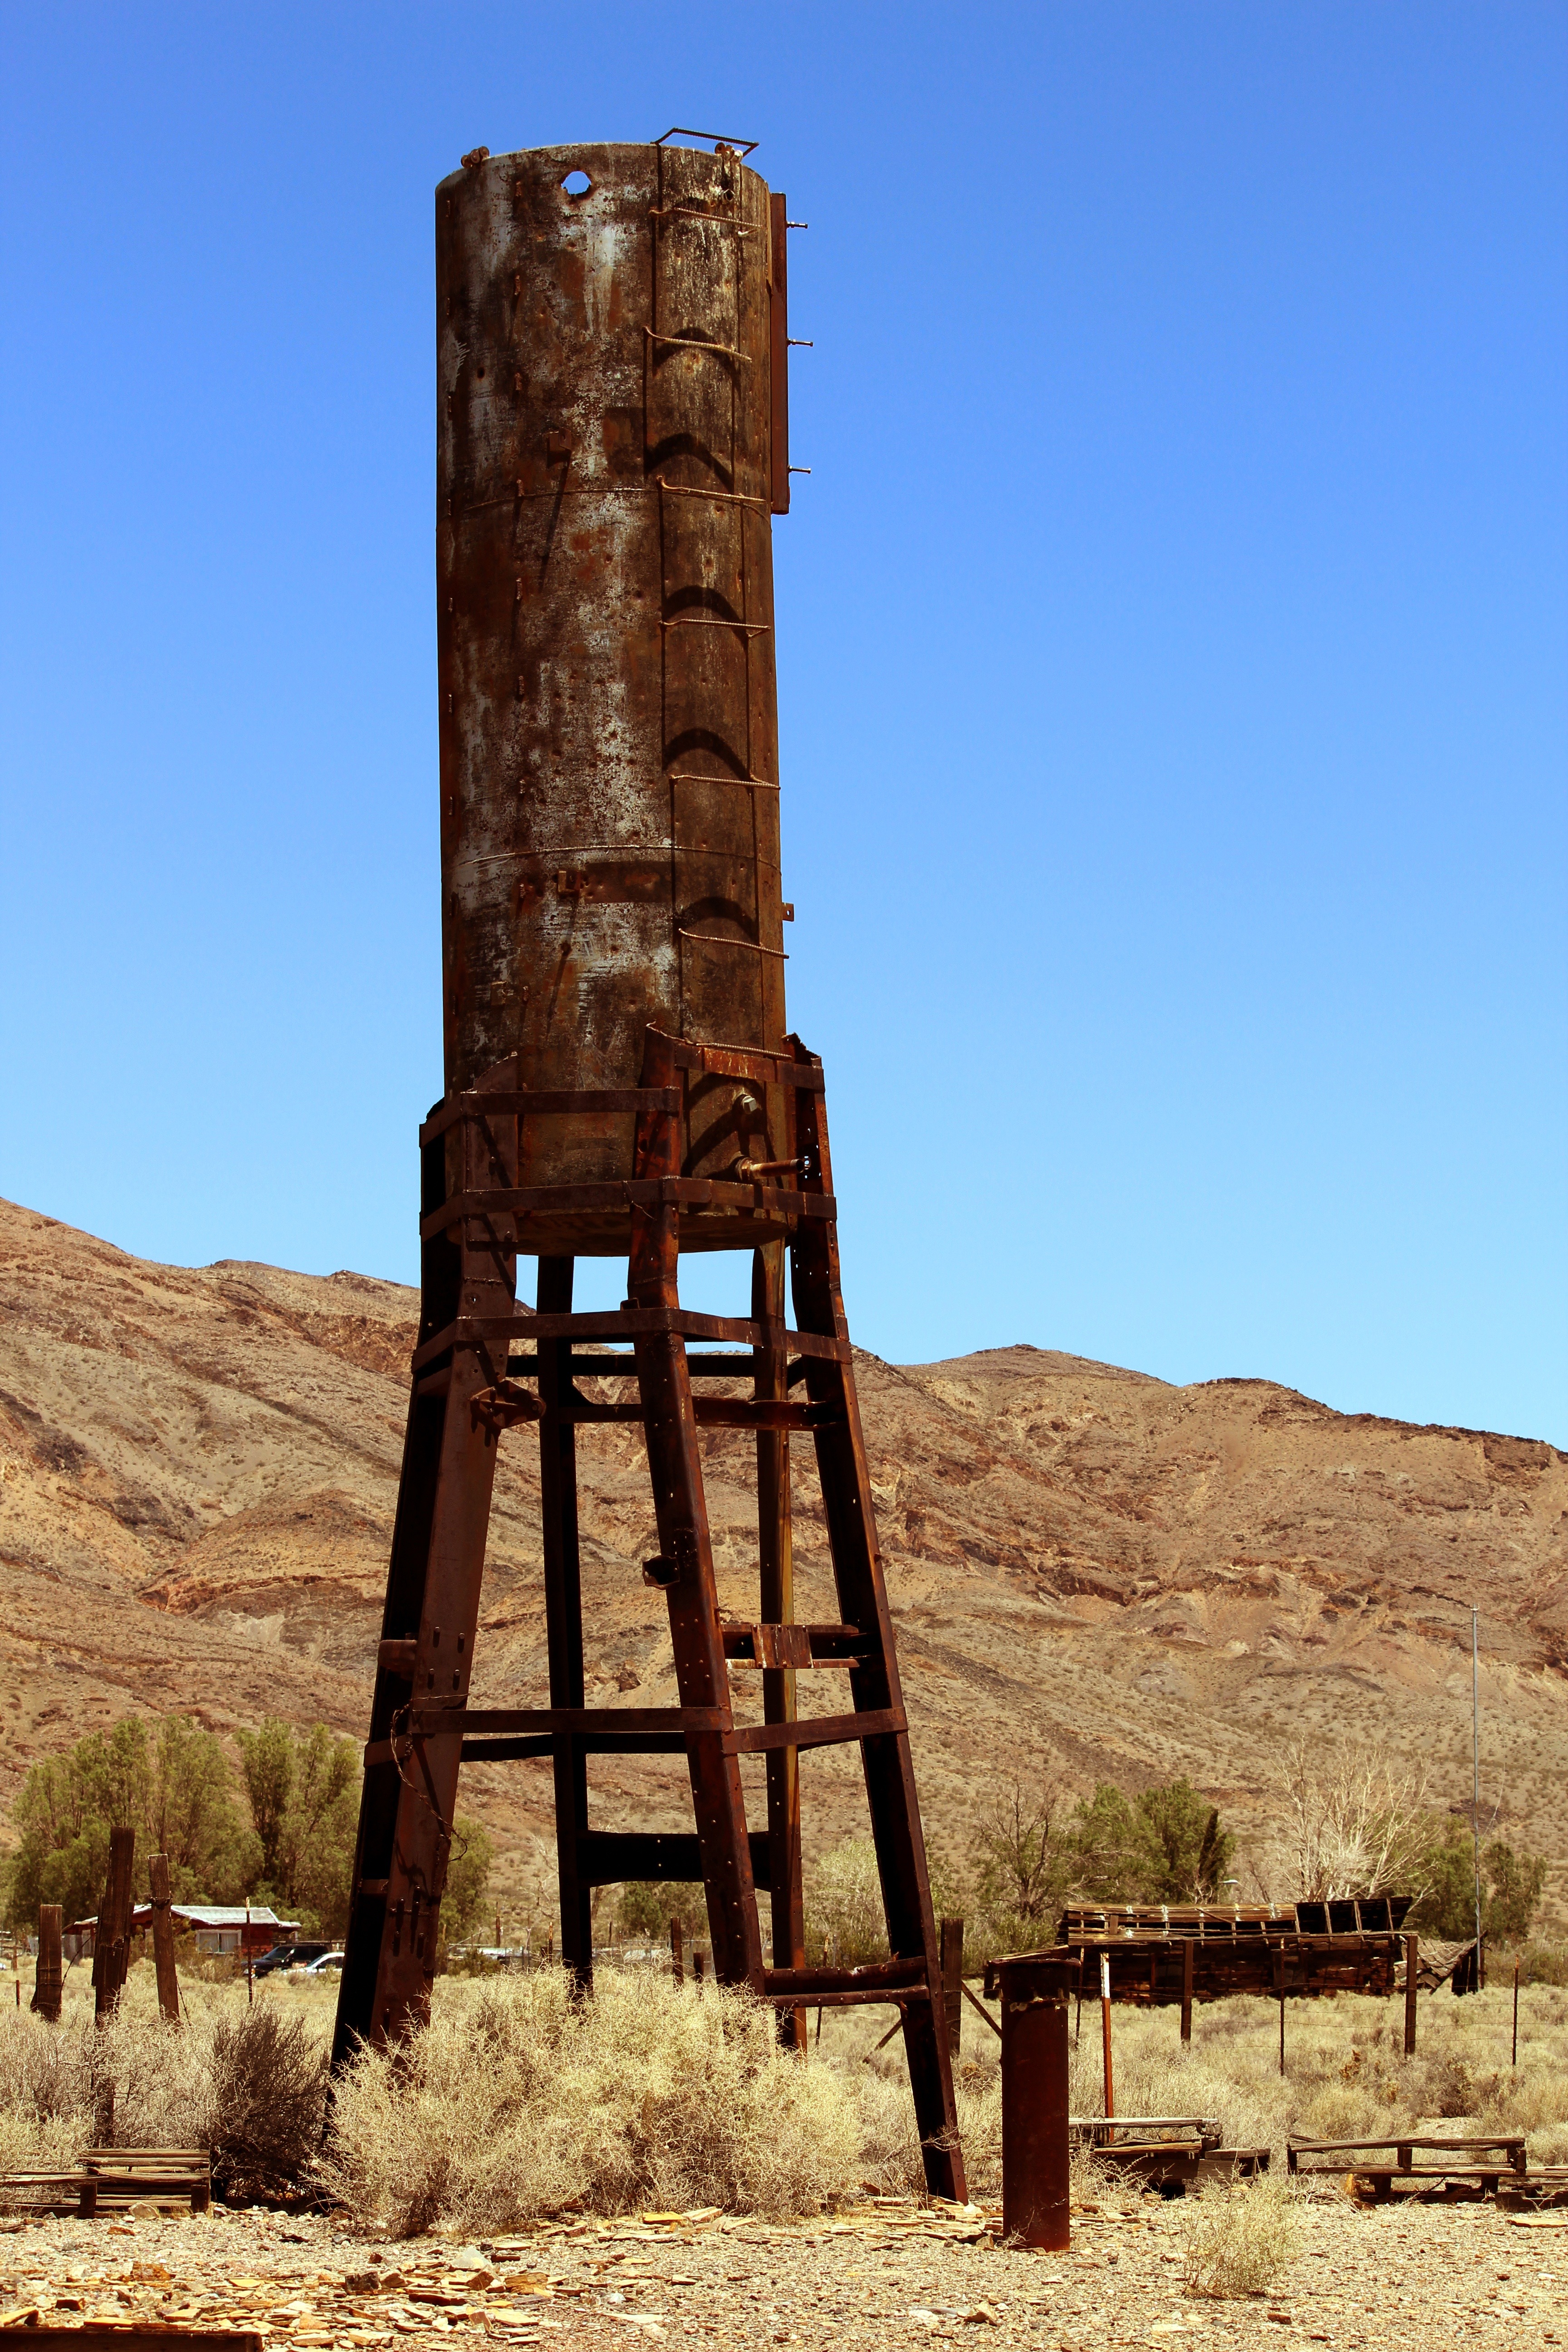
structure, wood, old, tower, historic, mojave desert, water tower, west, ruins, rusty, ghost town, western, aged, observation tower, gold rush, old west